Henry Krauskap House

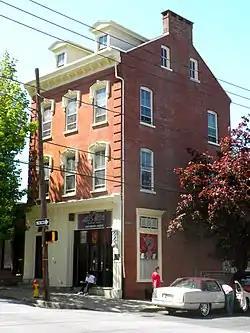
Henry Krauskap House, April 2010

The Henry Krauskap House, also known as Henry Krauskap House and Store and Meiskey's, is an historic home which is located in Lancaster, Lancaster County, Pennsylvania.